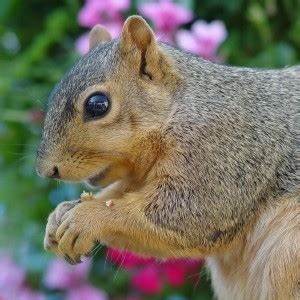
Label: scoiattolo